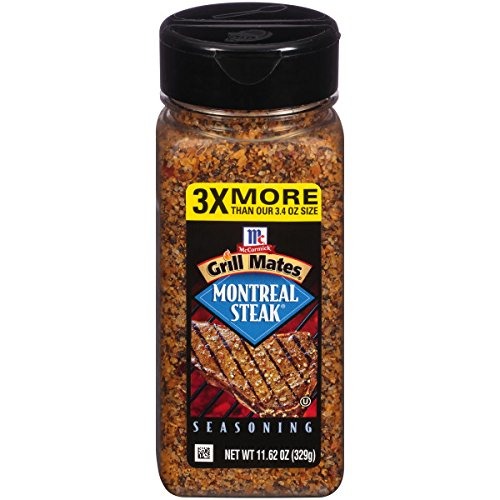
Item Name: McCormick Montreal Steak Seasoning 11.62 Ounce (Pack of 3)
Product Description: McCormick Grill Mates Montreal Steak Seasoning, 11.62-ounce plastic shaker (Pack of 3)
Value: 34.86
Unit: Ounce

Price: 7.24